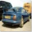
Label: automobile